Chatata

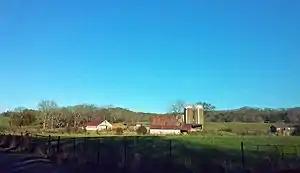
Farms in Chatata Valley

The area originally called Chatata by the Cherokee consists of a geographical area located predominantly in northeastern Bradley County, but can also refer to locations west of this area. The name is best recognized in Chatata Valley, as well as Chatata Creek, which flows through this valley into the Hiwassee River to the north, and Little Chatata Creek, which flows in the next valley to the west. This area is located in the Ridge and Valley physiographic province of the Great Appalachian Valley, with a series of paralleling ridges running approximately north-northeast with valleys in between. The Hiwassee forms the northern boundary of Bradley County, and the Chatata area contains some of the lowest elevations in the county.